Ike Kligerman Barkley

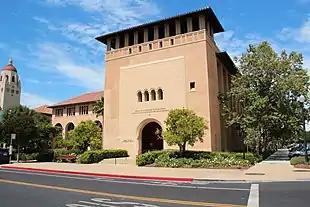
Ike Kligerman Barkley, Stanford Institute for Economic Policy Research, Stanford University, California, 2010.

IKB designed the Stanford Institute for Economic Policy Research building, which was recognized with an ICCA Julia Morgan Award for Excellence in the Classical Tradition. The 35,000-square foot facility's detailing and materials echo the Romanesque architecture of the campus's original quadrangles and historical Bakewell and Brown buildings. The firm's AIA design-award-winning Ramble Living Well Center (2009) in Asheville, North Carolina was notable for its sustainable elements, including a rainwater-collecting butterfly roof, passive solar and geothermal technologies, and use of local bluestone and granite materials. The firm has also designed commercial spaces, including a new 5,000-square-foot Rizzoli Bookstore flagship (2015) on the ground floor of the Beaux-Arts St. James Building (designed in 1896 by Bruce Price) in Manhattan, and an old-world industrial-styled coffee bar/retail showroom for the Manhattan textile retailer ALT for Living in the city's Flower District in 2014.